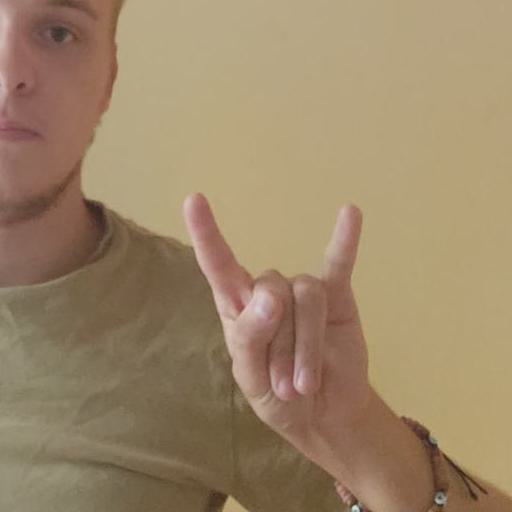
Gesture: rock